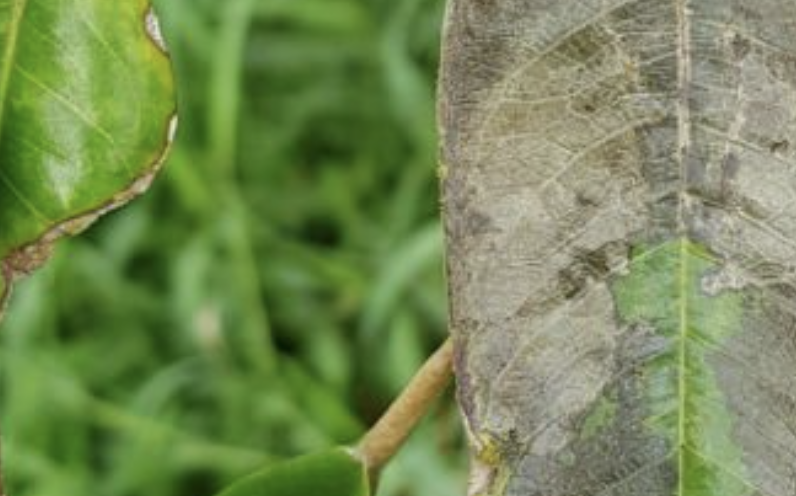
Label: sooty_mold